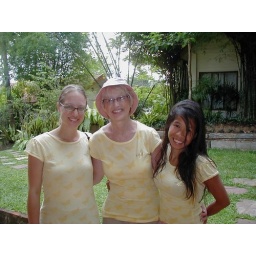
Three girls in yellow